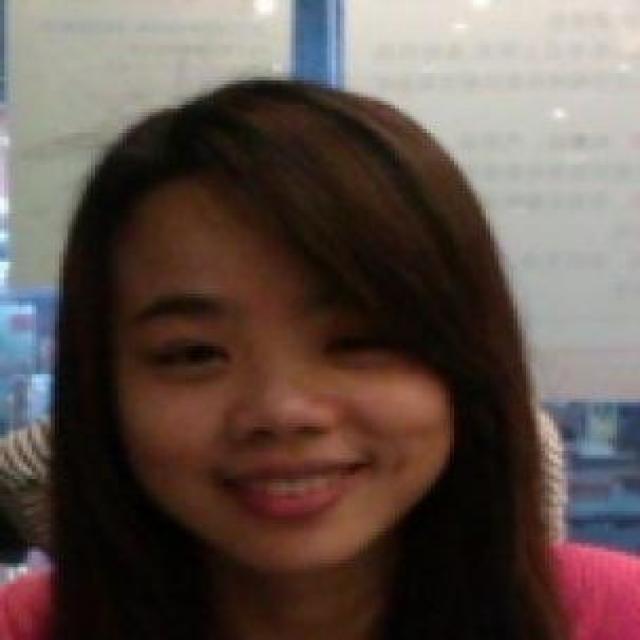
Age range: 21-44